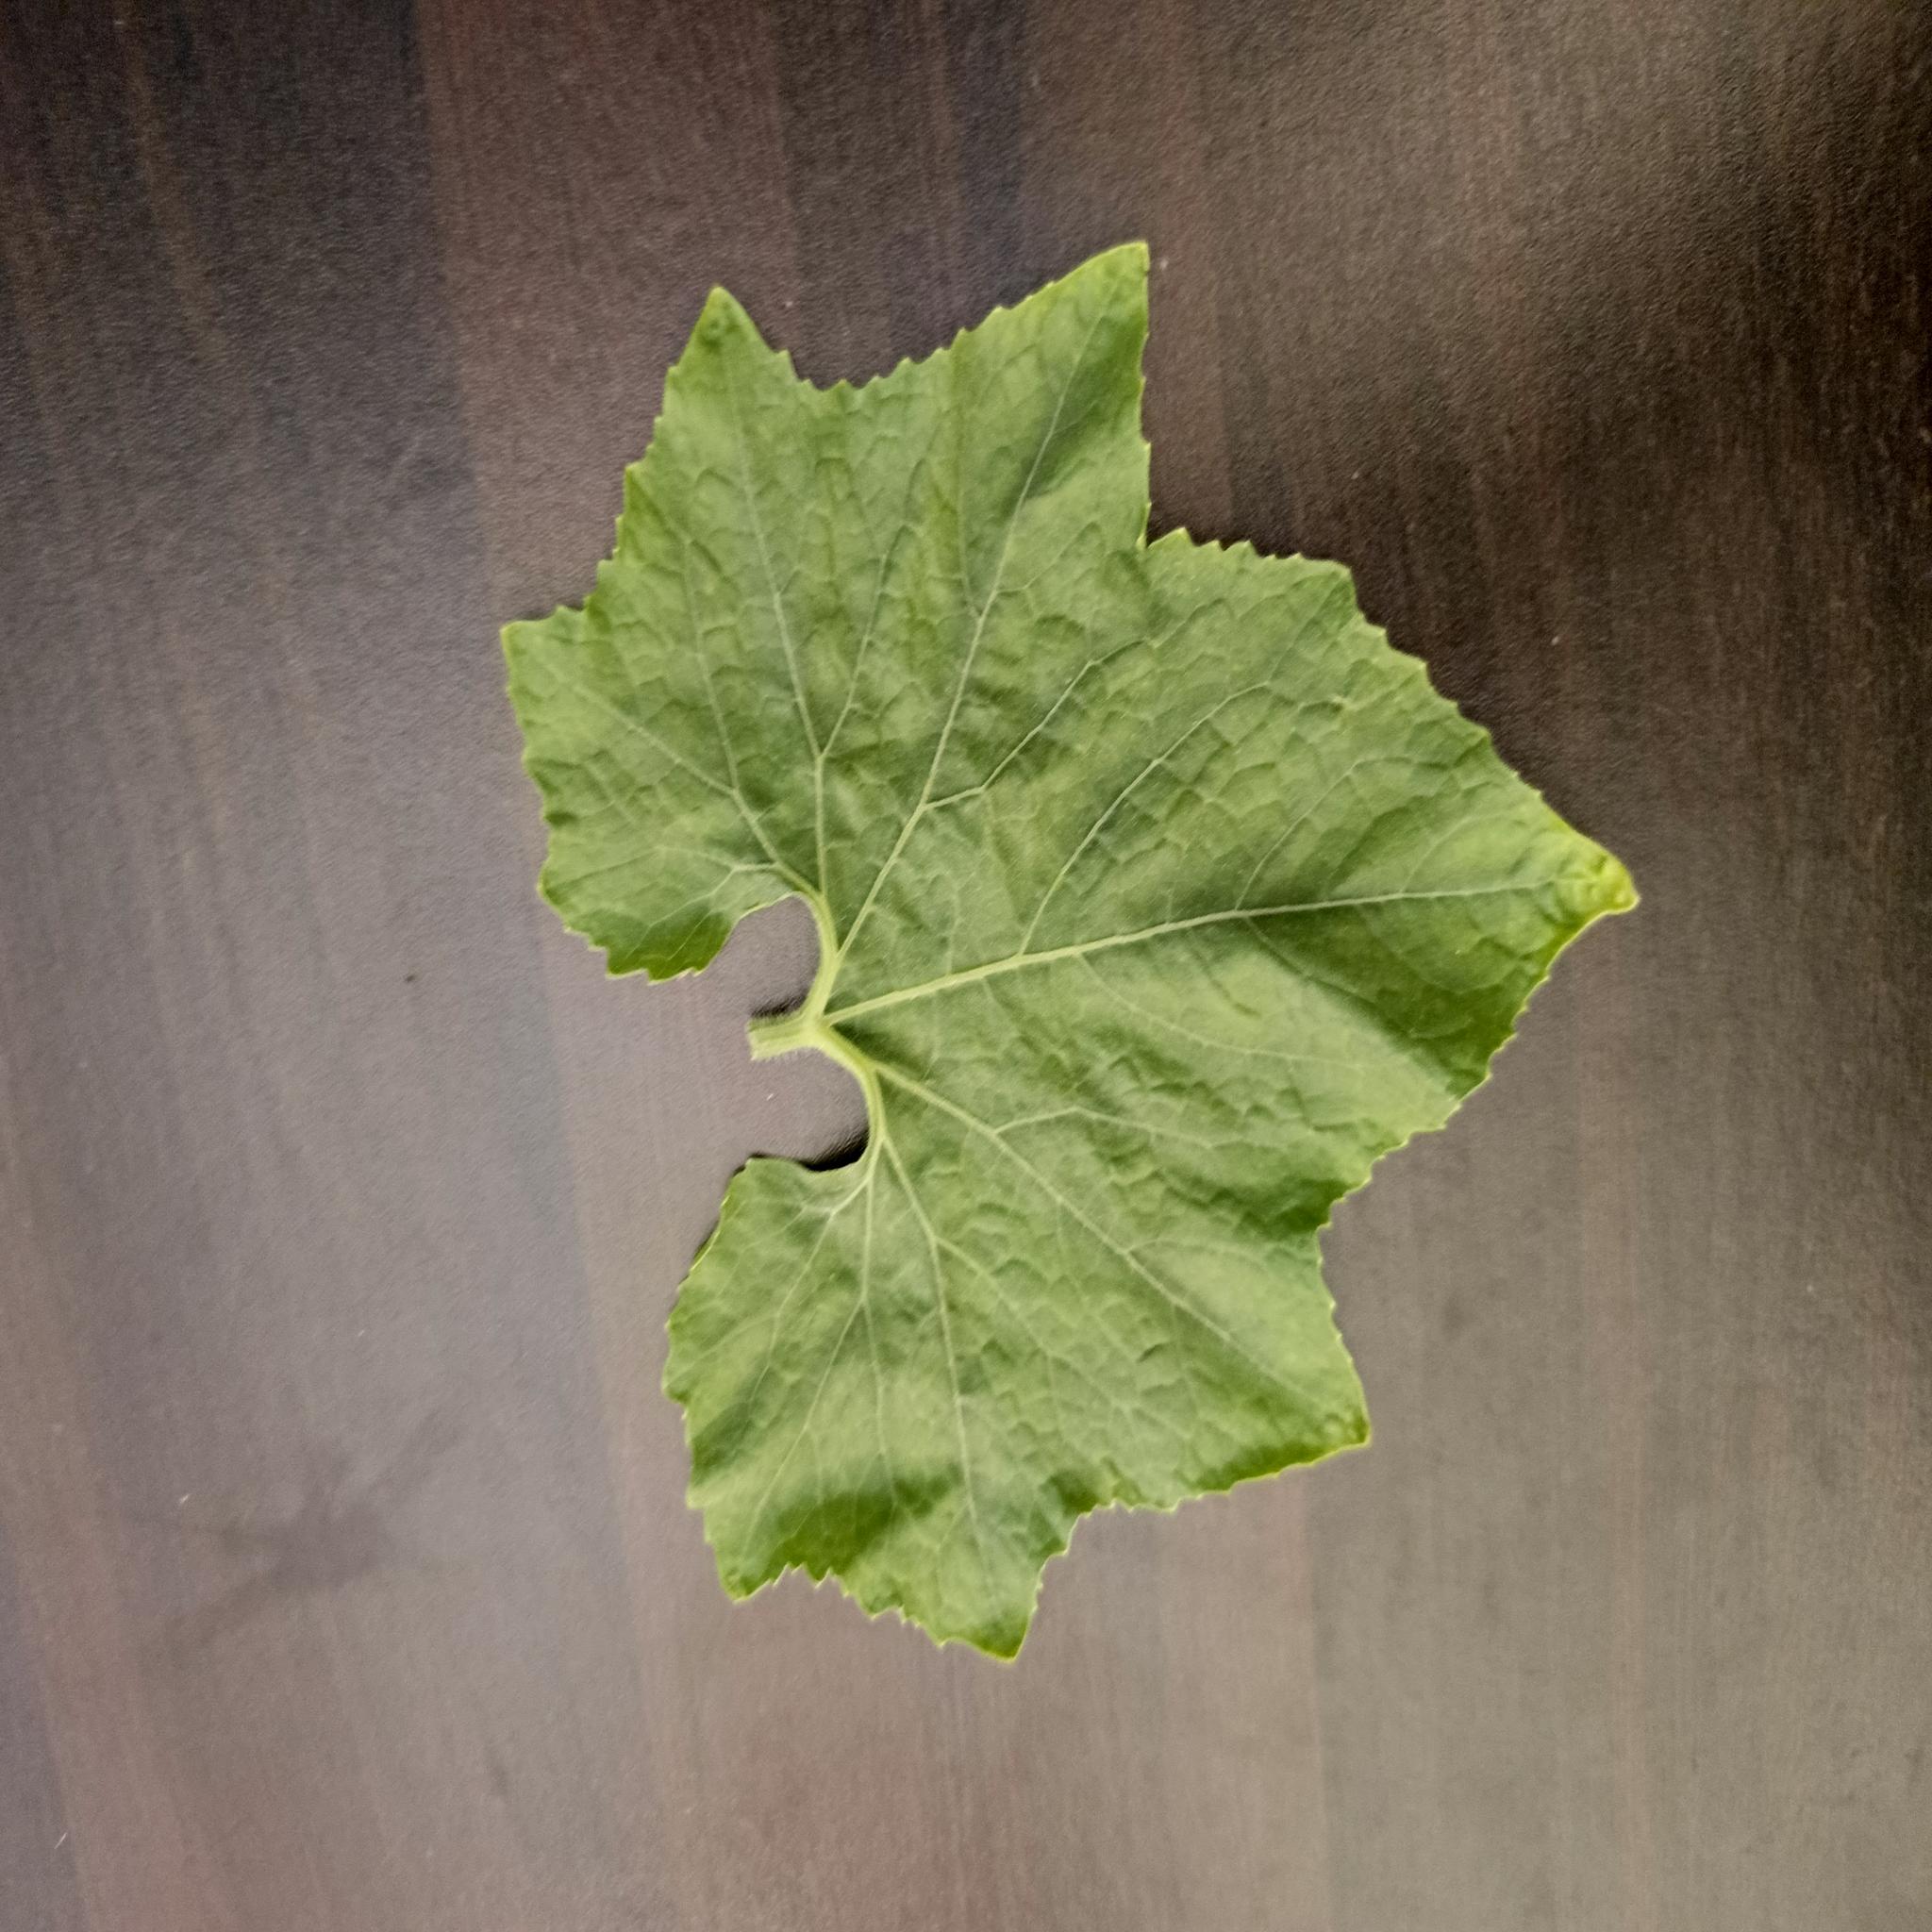
Label: Healthy